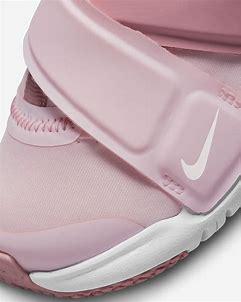
Brand: Nike
Model: Flex Advance